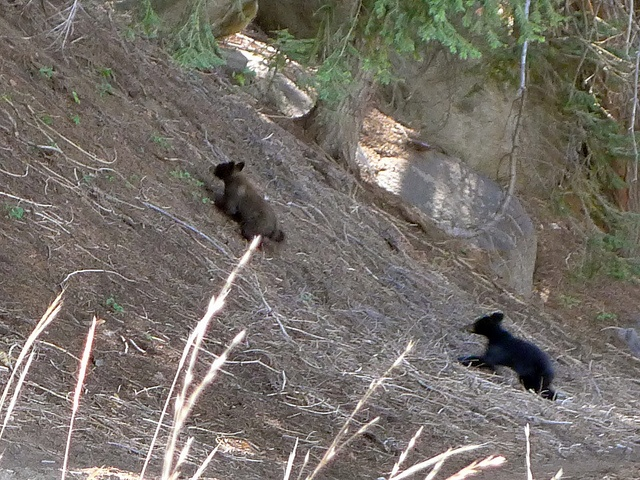
A couple of small bears running on a hill.
A black bear cub follows a brown bear cub.
Two bear cubs running and playing in the wild.
A small brown bear being chased by a black bear
A couple of bears walking across a dirt field.